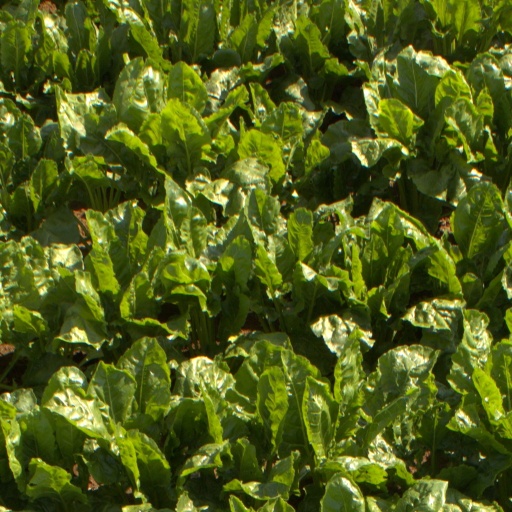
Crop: sugar beet